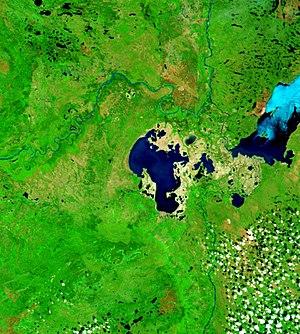
Le delta Paix-Athabasca, situé dans le Nord-Est de l'Alberta au Canada, est le plus grand delta intérieur d'eau douce en Amérique du Nord. Il est partiellement situé dans le Sud-Est du parc national Wood Buffalo, le plus grand parc national du Canada, et s'étend également dans la municipalité régionale de Wood Buffalo à l'ouest et au sud de Fort Chipewyan. Le delta couvre une superficie d'environ 794 000 acres. Il se forme où les rivières de la Paix et Athabasca convergent dans la rivière des Esclaves et le lac Athabasca. Il est désigné en tant que milieu humide d'importance internationale et en tant que site du patrimoine mondial par l'UNESCO. Le delta forme l'une des vingt sous-régions naturelles distinctes de l'Alberta selon le Comité des régions naturelles du gouvernement provincial.
Le lac Claire est le plus grand lac situé exclusivement dans la province d'Alberta, au Canada. Il est situé à l'intérieur du Wood Buffalo National Park, à l'ouest du lac Athabasca, entre les embouchures de rivière de la Paix et de la rivière Athabasca, et fait partie du système du delta Peace-Athabasca.
Cet article recense les zones humides du Canada concernées par la convention de Ramsar.